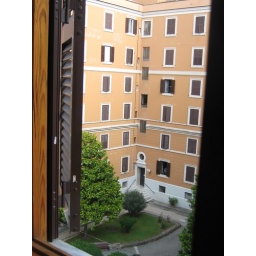
view from my bedroom window in Rome